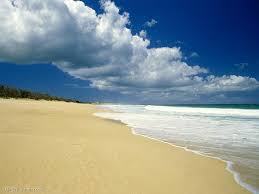
Weather: sun or clear